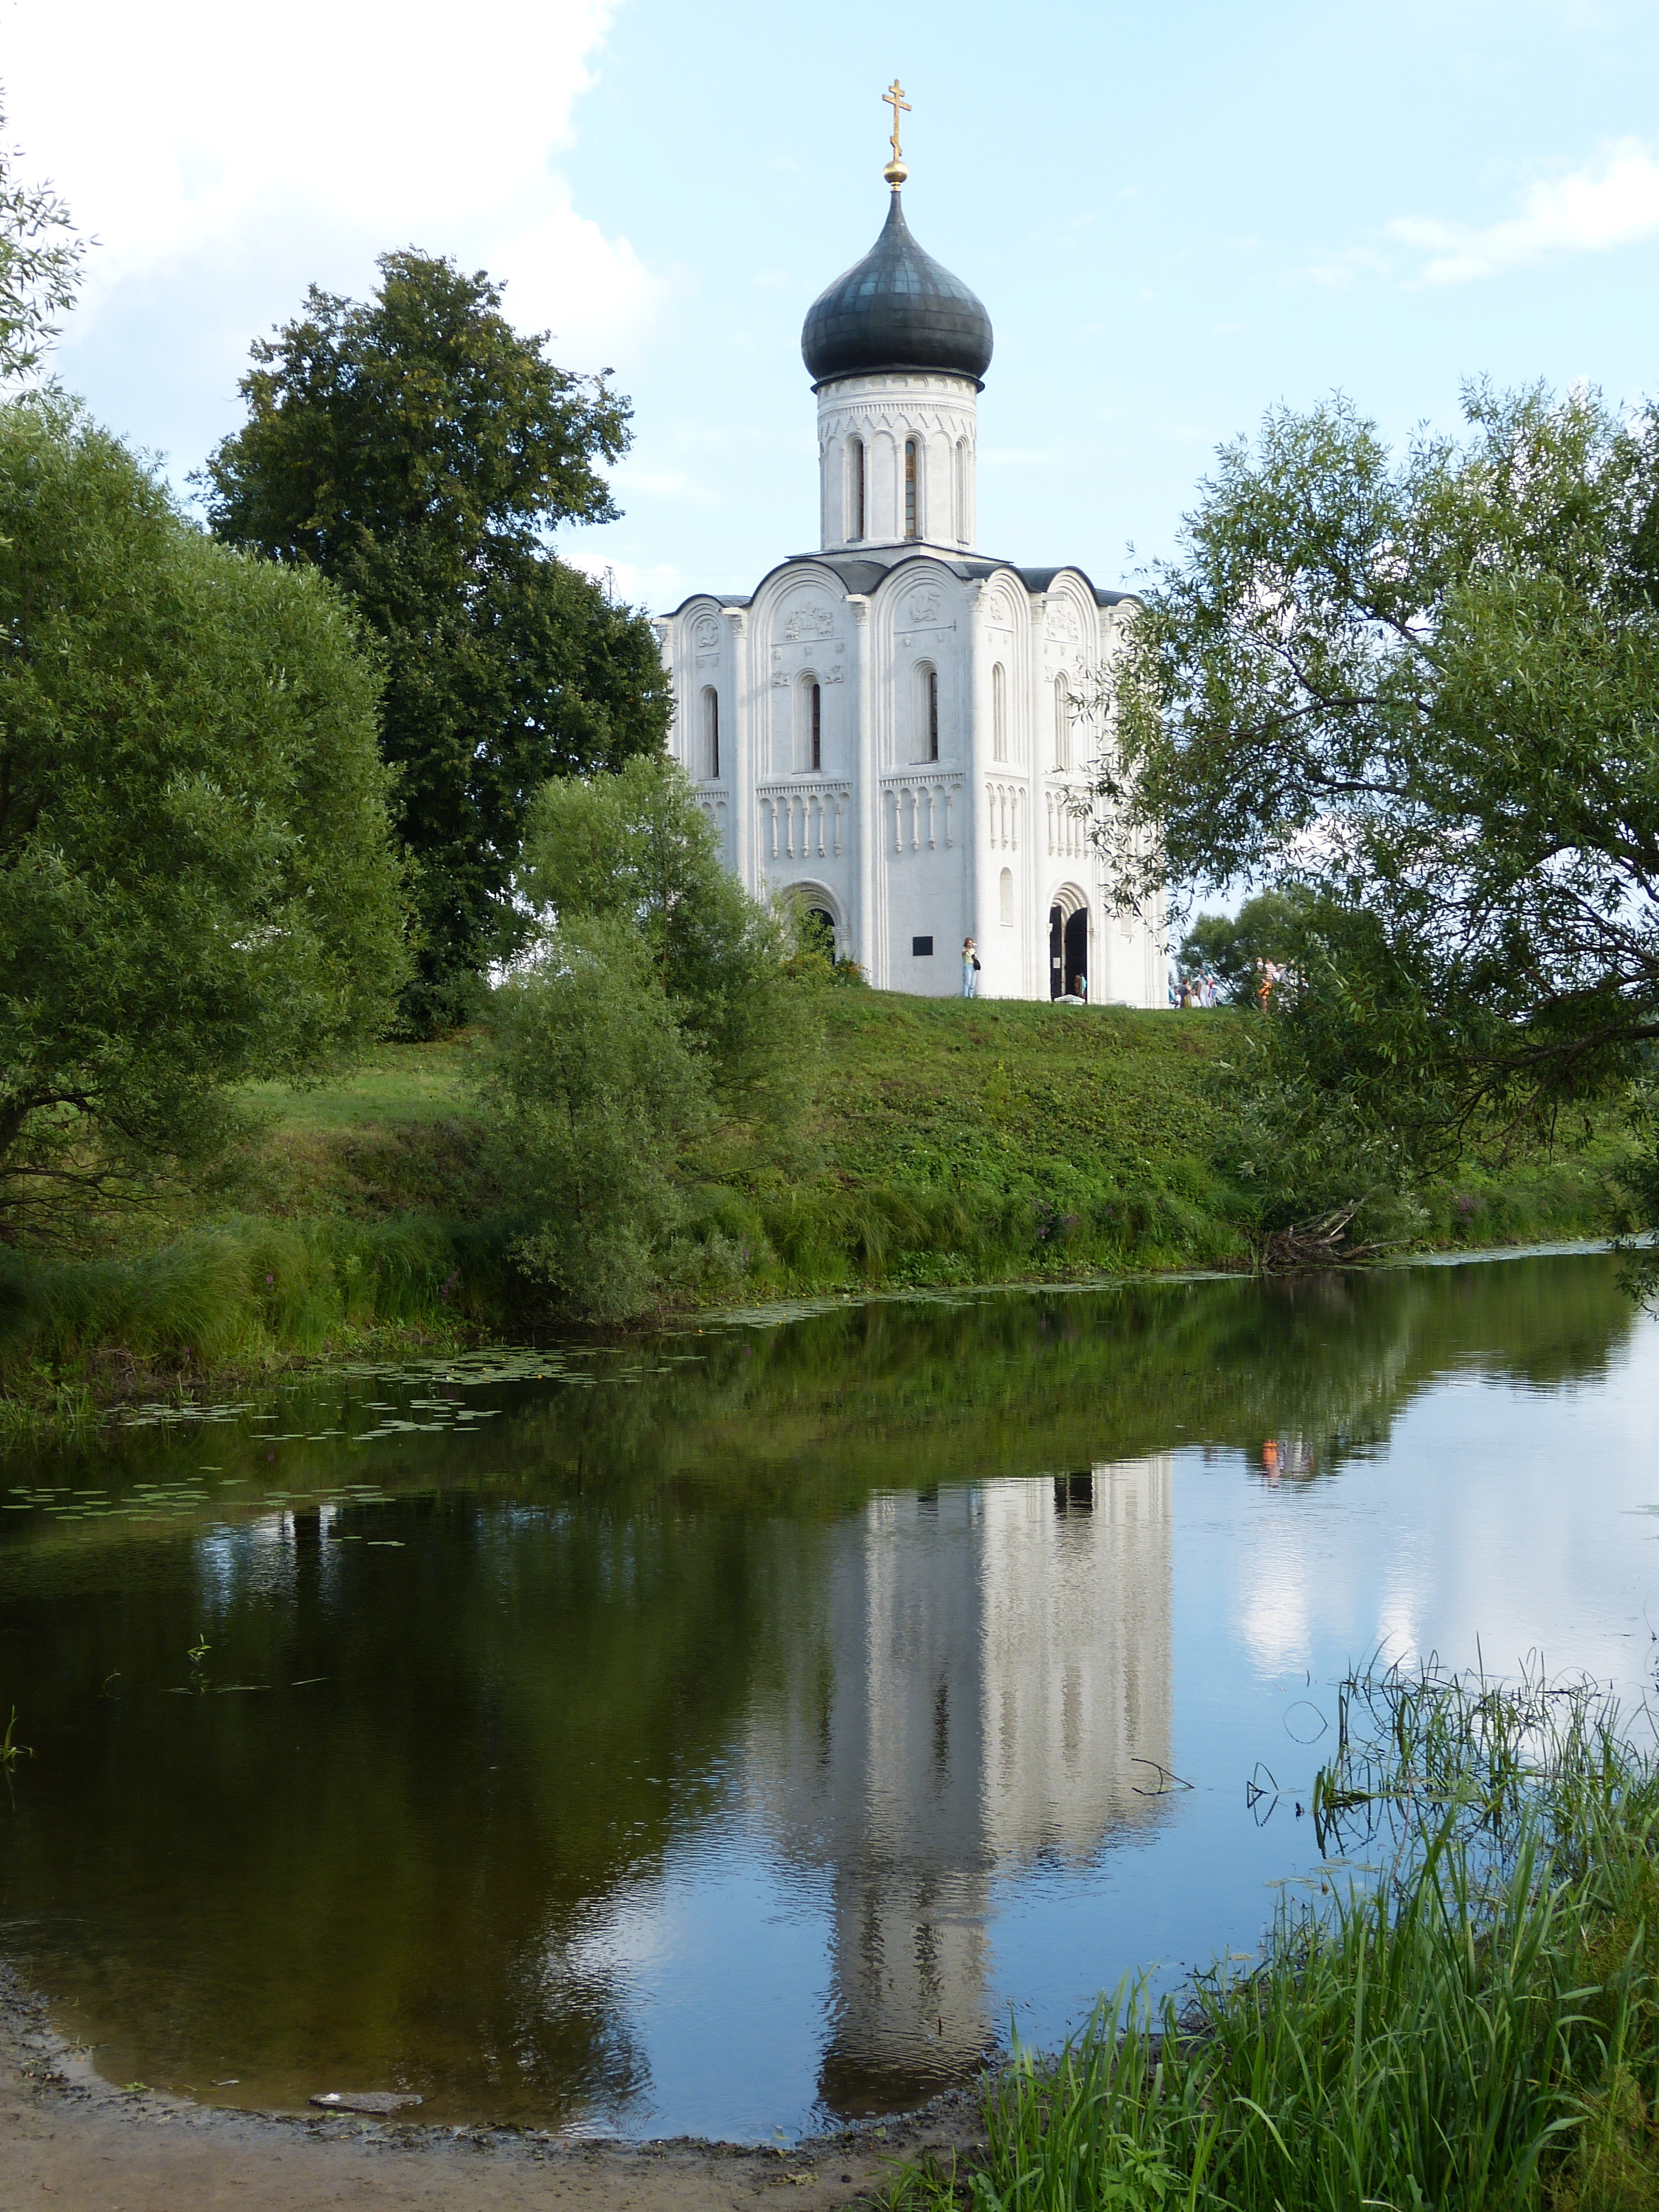
water, lake, building, chateau, pond, reflection, tower, facade, church, chapel, waterway, orthodox, dome, russia, historically, mirroring, believe, moat, rural area, vladimir, russian orthodox church, golden ring, water castle